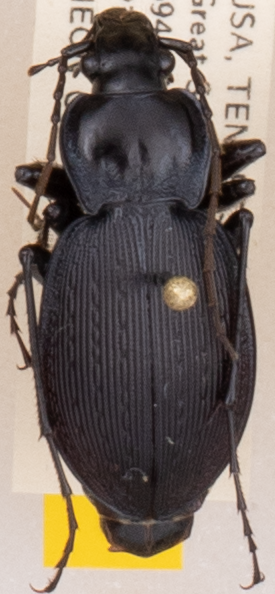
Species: Carabus goryi
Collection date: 2021-06-08
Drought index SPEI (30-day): -0.42
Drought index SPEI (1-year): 0.63
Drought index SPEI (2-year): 2.09